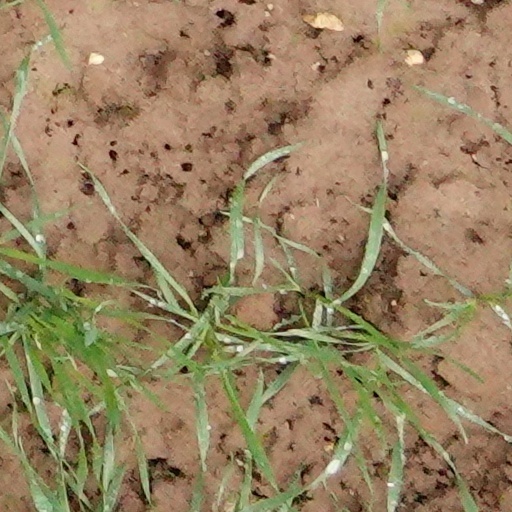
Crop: wheat